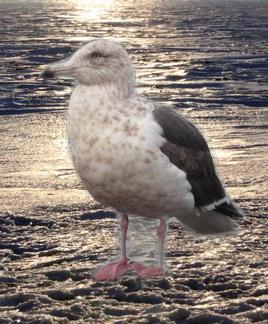
Bird species: Slaty_backed_Gull
Bird type: waterbird
Background: water